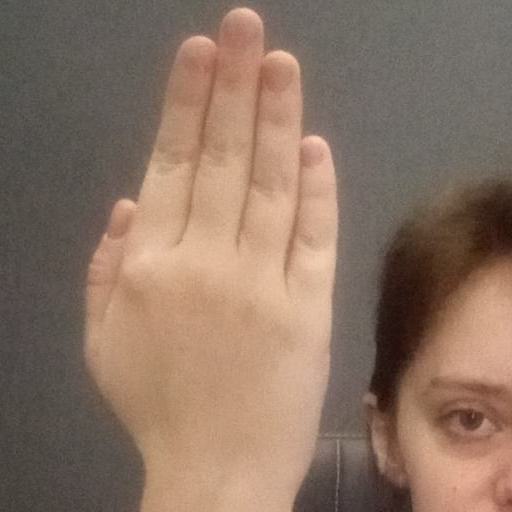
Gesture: stop_inverted